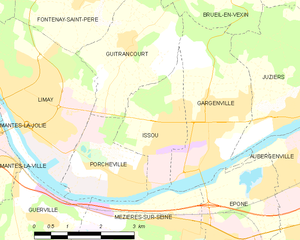
Carte des communes françaises Issou